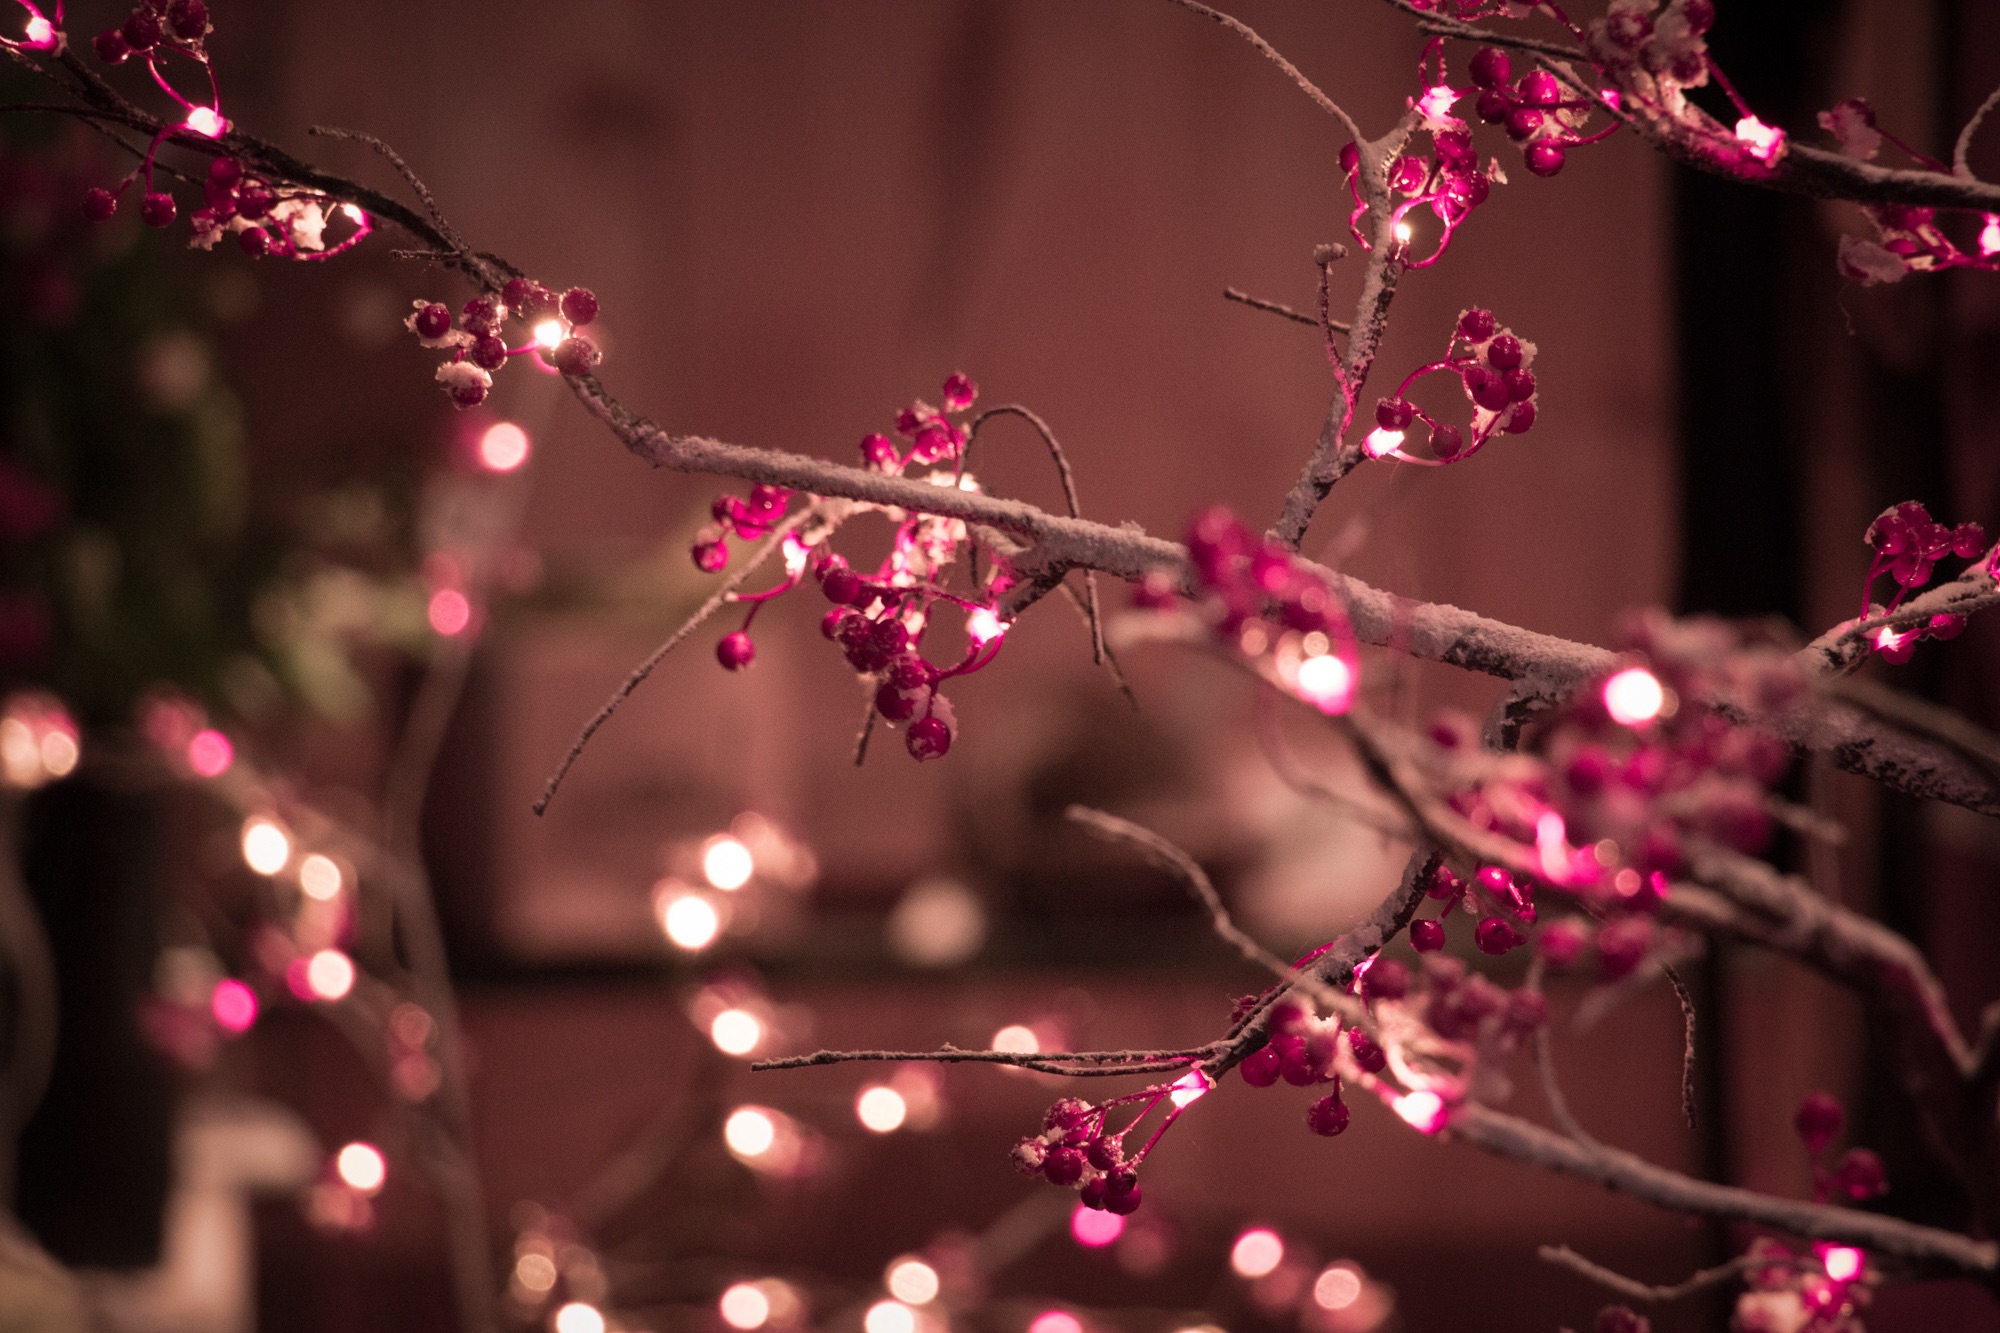
branch, light, plant, night, flower, petal, pink, christmas, christmas tree, christmas decoration, macro photography, christmas lights